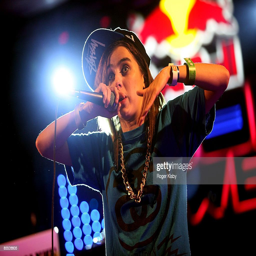
uk garage artist performs onstage as part .